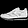
Label: Sneaker